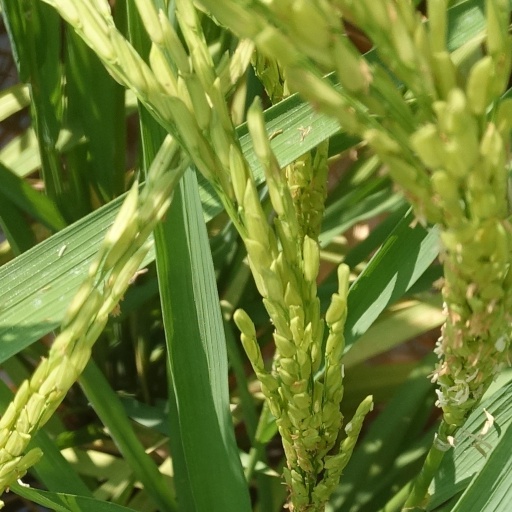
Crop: rice